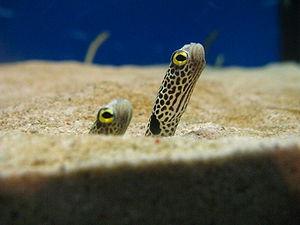
Le genre Heteroconger est un genre comprenant des poissons longs et minces appelés hétérocongres ou anguilles tubicoles, représentés par la sous-famille des Heterocongrinae. Ces poissons vivent dans des grandes colonies. La tête en avant, ils capturent le zooplancton apporté par le courant. Ils vivent constamment ancrés dans un terrier tubulaire creusé dans un banc de sable.
La sous-famille des Heterocongrinae comporte deux genres comprenant plusieurs espèces de poissons appelés hétérocongres, anguilles jardinières, anguilles de jardin ou anguilles tubicoles.